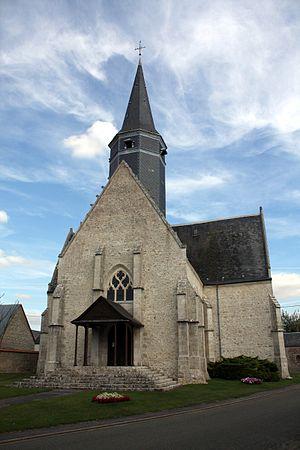
Église de Pré Saint Évroult
Pré-Saint-Évroult est une commune française située dans le département d'Eure-et-Loir en région Centre-Val de Loire.